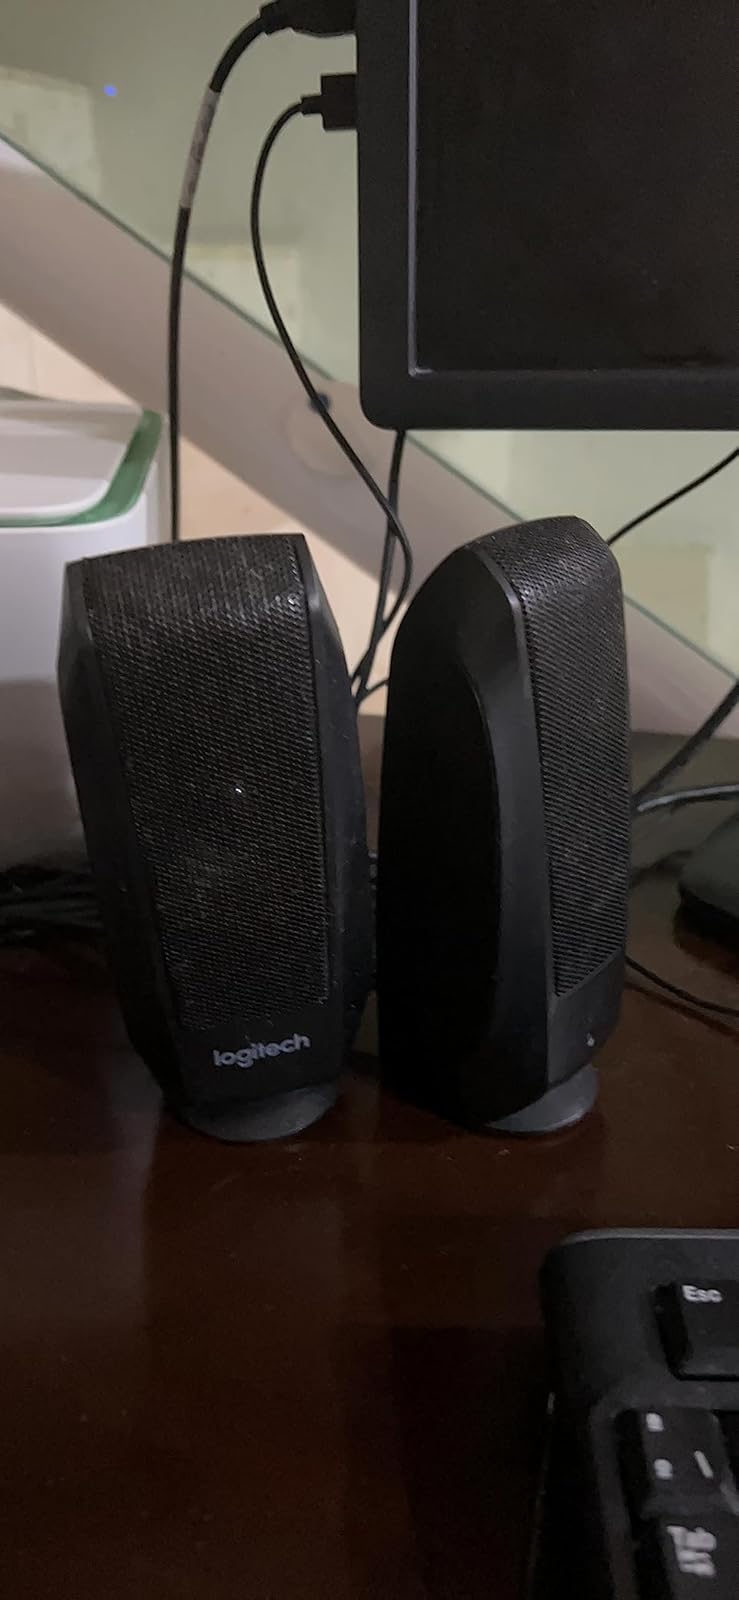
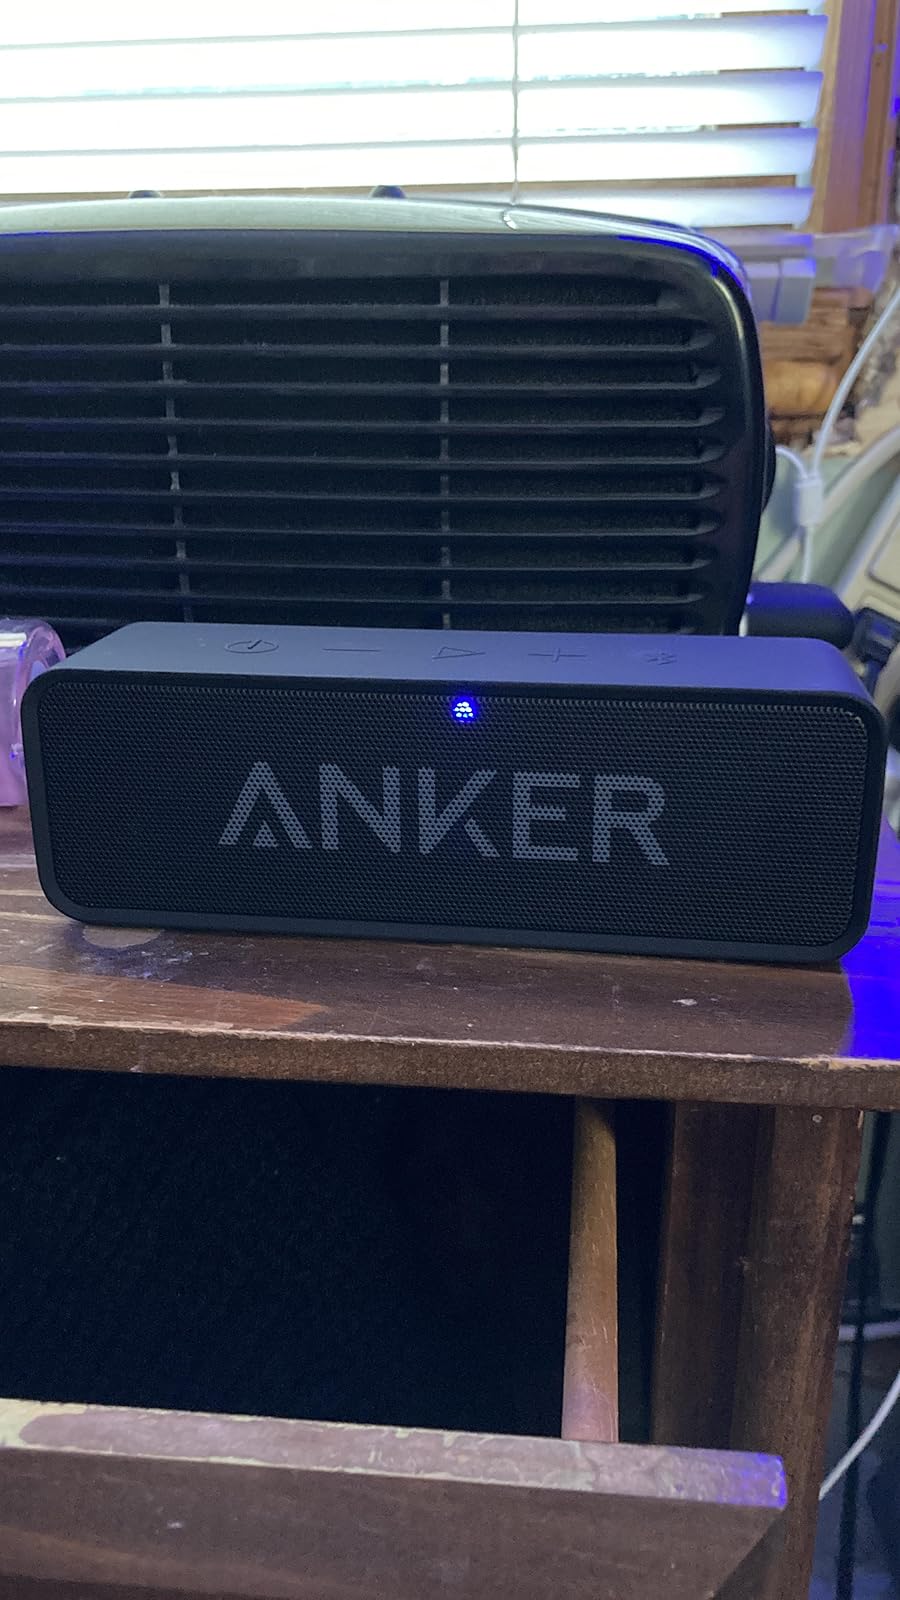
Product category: speaker
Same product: no